Zachery Peacock

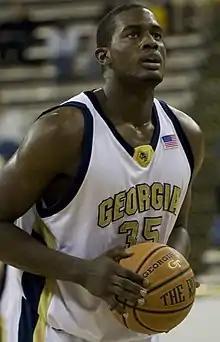
Peacock with Georgia Tech in 2007

Zachery Xavier Peacock II (born October 13, 1987) is an American basketball player who last played for Fos Provence Basket of the LNB Pro A. He played college basketball for Georgia Tech, before starting a professional career in 2010. In his career he played for several teams in Germany and France.